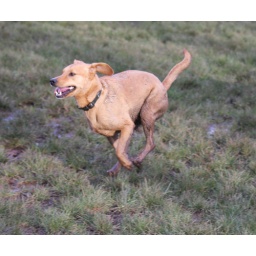
Unknown dog running in the dog park